Roberto Rocca

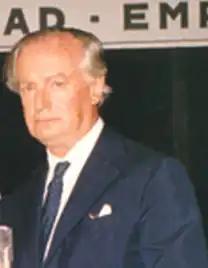
Roberto Rocca

Roberto Rocca (1922 – June 10, 2003) was a prominent Italian-born naturalized Argentinian businessman.